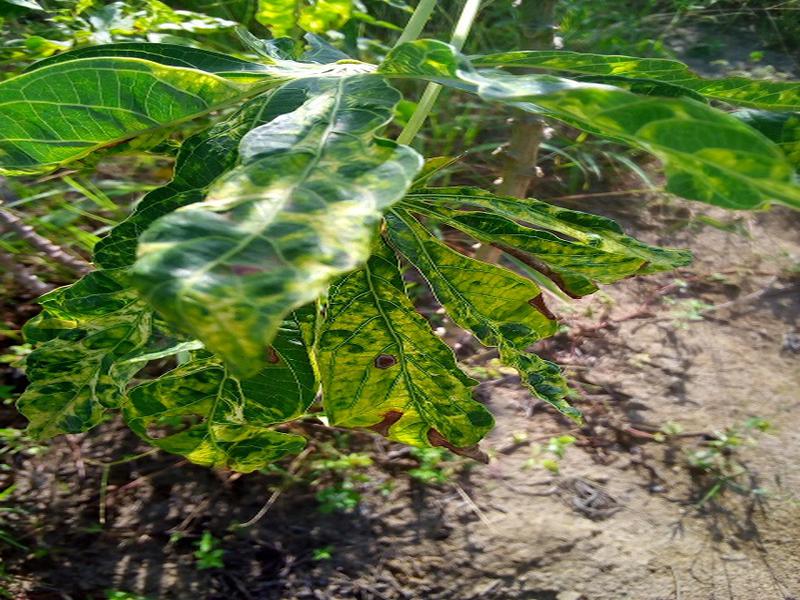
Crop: cassava
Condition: mosaic_disease